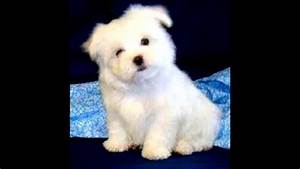
Label: cane